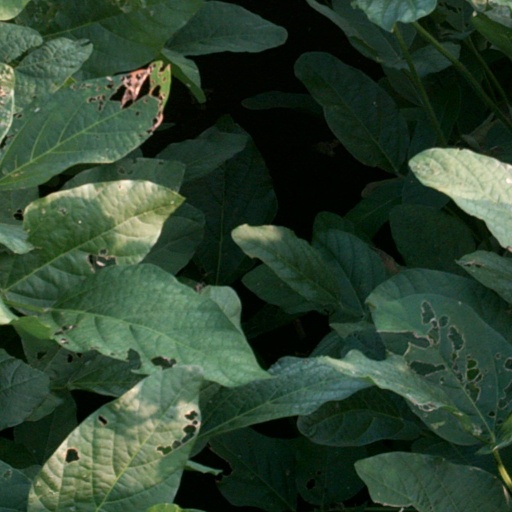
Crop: soybean